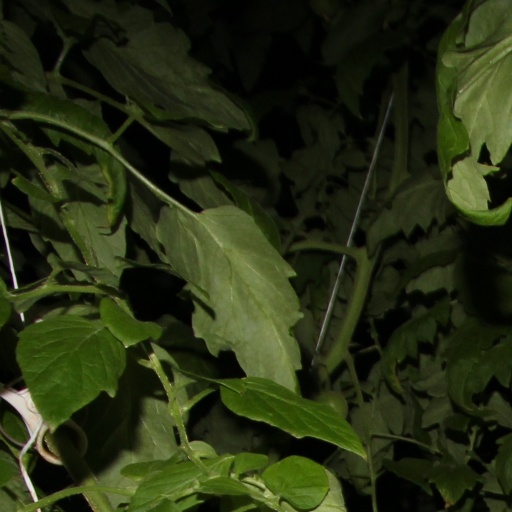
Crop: tomato